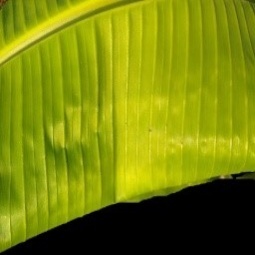
Label: Sulphur